Cromane GAA

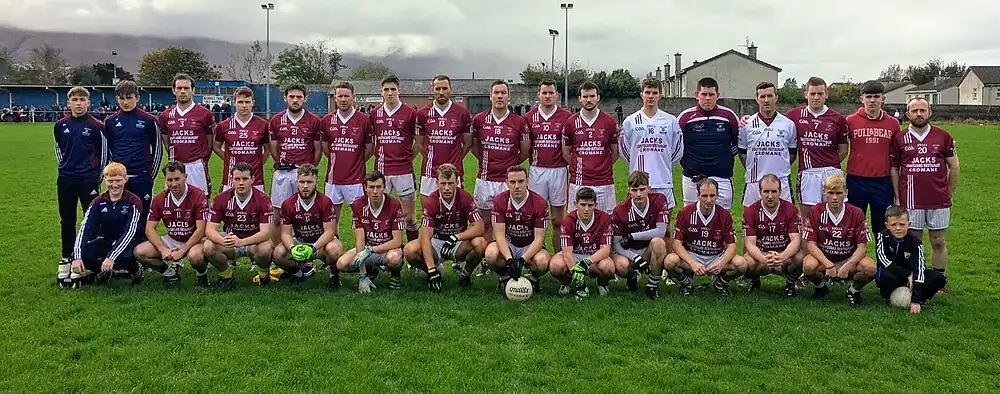
The Cromane senior football team that won the 2017 Kerry Novice championship. They beat Moyvane 1–12 to 0–12 in the final played on Sunday, 8 October, at Strand Road, Tralee.

In October 2017, the club won their fourth Kerry County Novice Championship title when they beat Moyvane by 1–12 to 0–12. The game was played at Strand Road in Tralee. This win meant that Cromane represented Kerry in the 2017 Munster Junior B Championship.